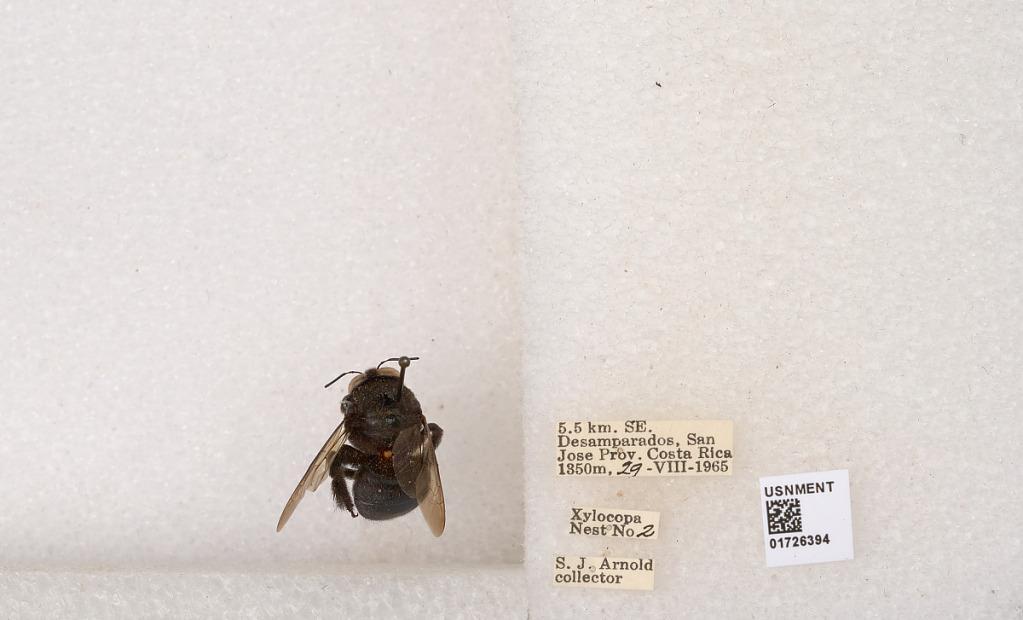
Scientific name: Xylocopa (Schonnherria) lateralis Say
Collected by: J. Araujo
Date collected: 1965-8-29
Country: Costa Rica
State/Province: San Jose
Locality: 5.5 km. SE. Desamparados